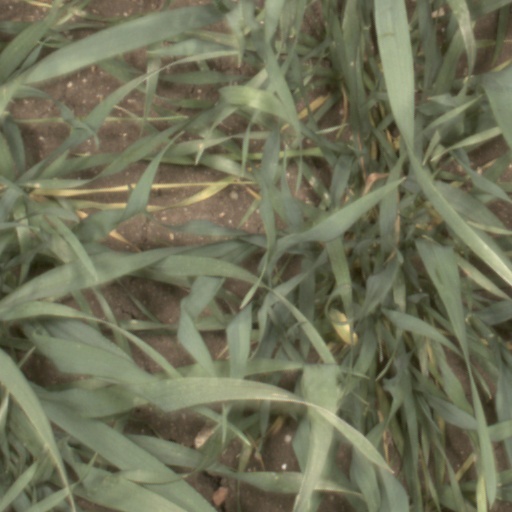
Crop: wheat